James Chambers (Irish footballer)

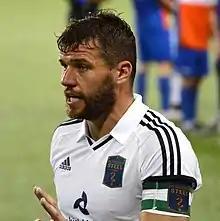
Chambers playing for Bethlehem Steel in 2017

James Chambers (born 14 February 1987) is an Irish coach and former professional footballer who is the head coach of USL Championship club Colorado Springs Switchbacks.